Edmontosaurus annectens

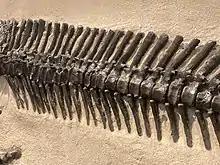
Tail vertebrae

Recently-found specimens that are still under study at the Museum of the Rockies, namely MOR 1142 ("X-rex") and MOR 1609 ("Becky's Giant"), suggest that "E. annectens" may have reached lengths of nearly and weighed , potentially making it one of the largest hadrosaurids ever. However, Jack Horner and his colleagues suggested that such large individuals would have been extremely rare. The 2022 study on the osteohistology and growth of "E. annectens" suggested that previous estimates might have underestimated or overestimated the size of this dinosaur, and argued that a fully grown adult "E. annectens" would have measured up to in length and in average asymptotic body mass, while the largest individuals measured more than and even up to , based on the comparison between various specimens of different sizes from the Ruth Mason Dinosaur Quarry and other specimens from different localities.